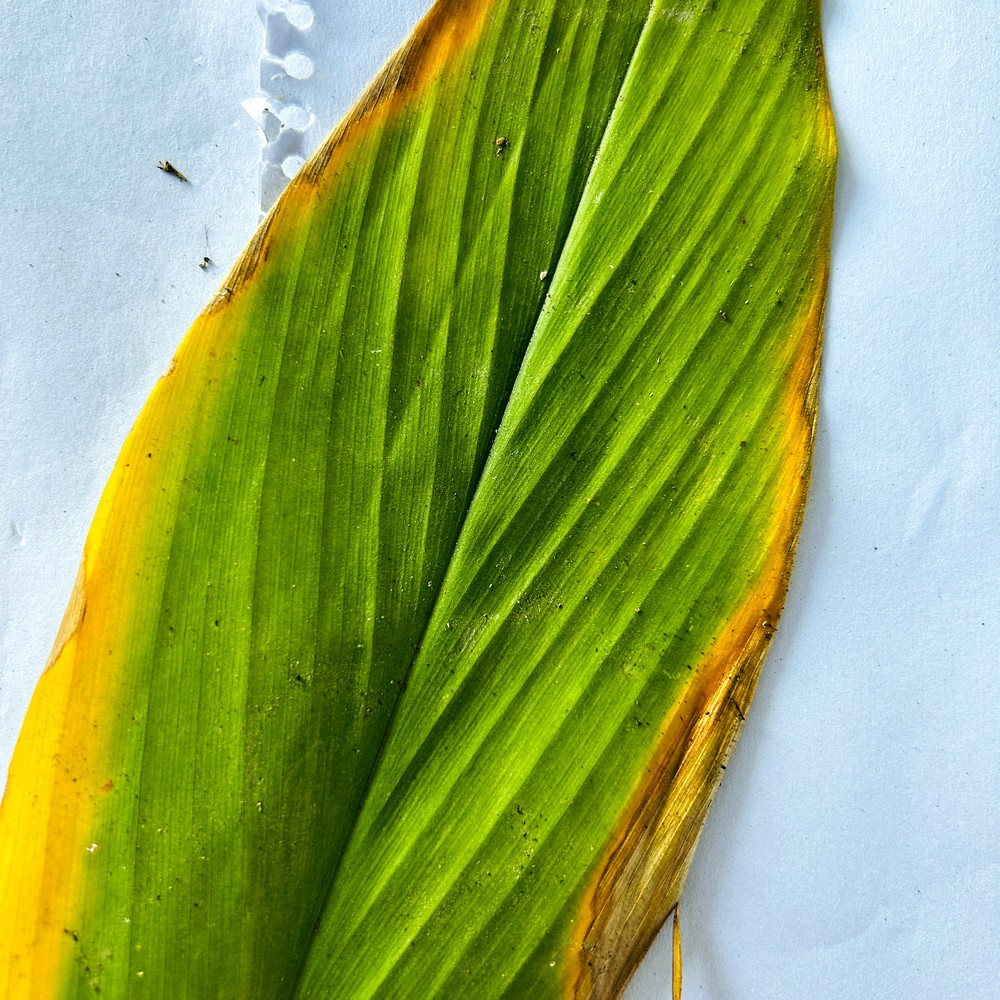
Label: Leaf Blotch